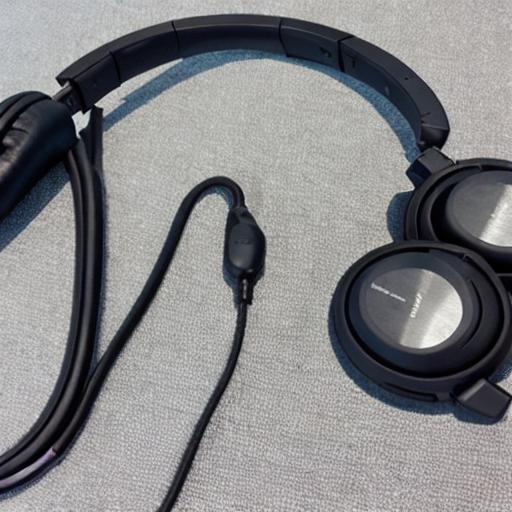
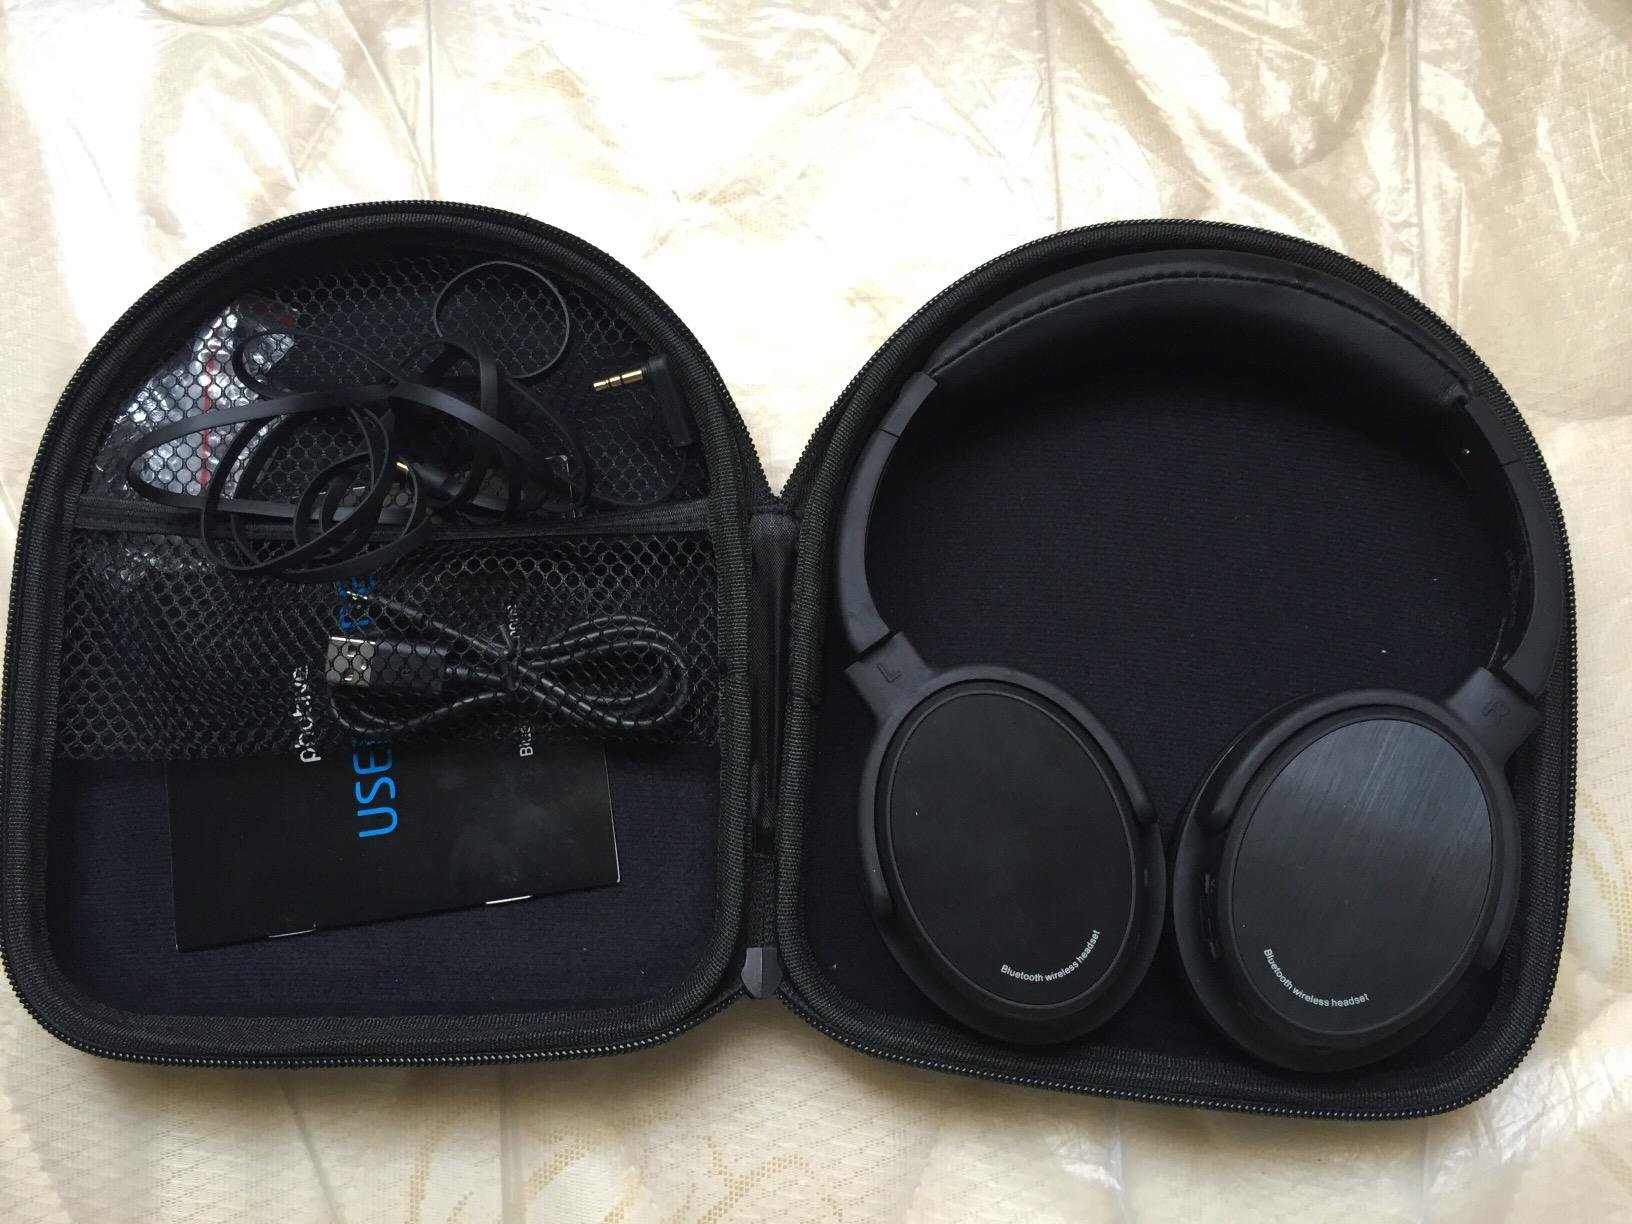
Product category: headphones
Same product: no